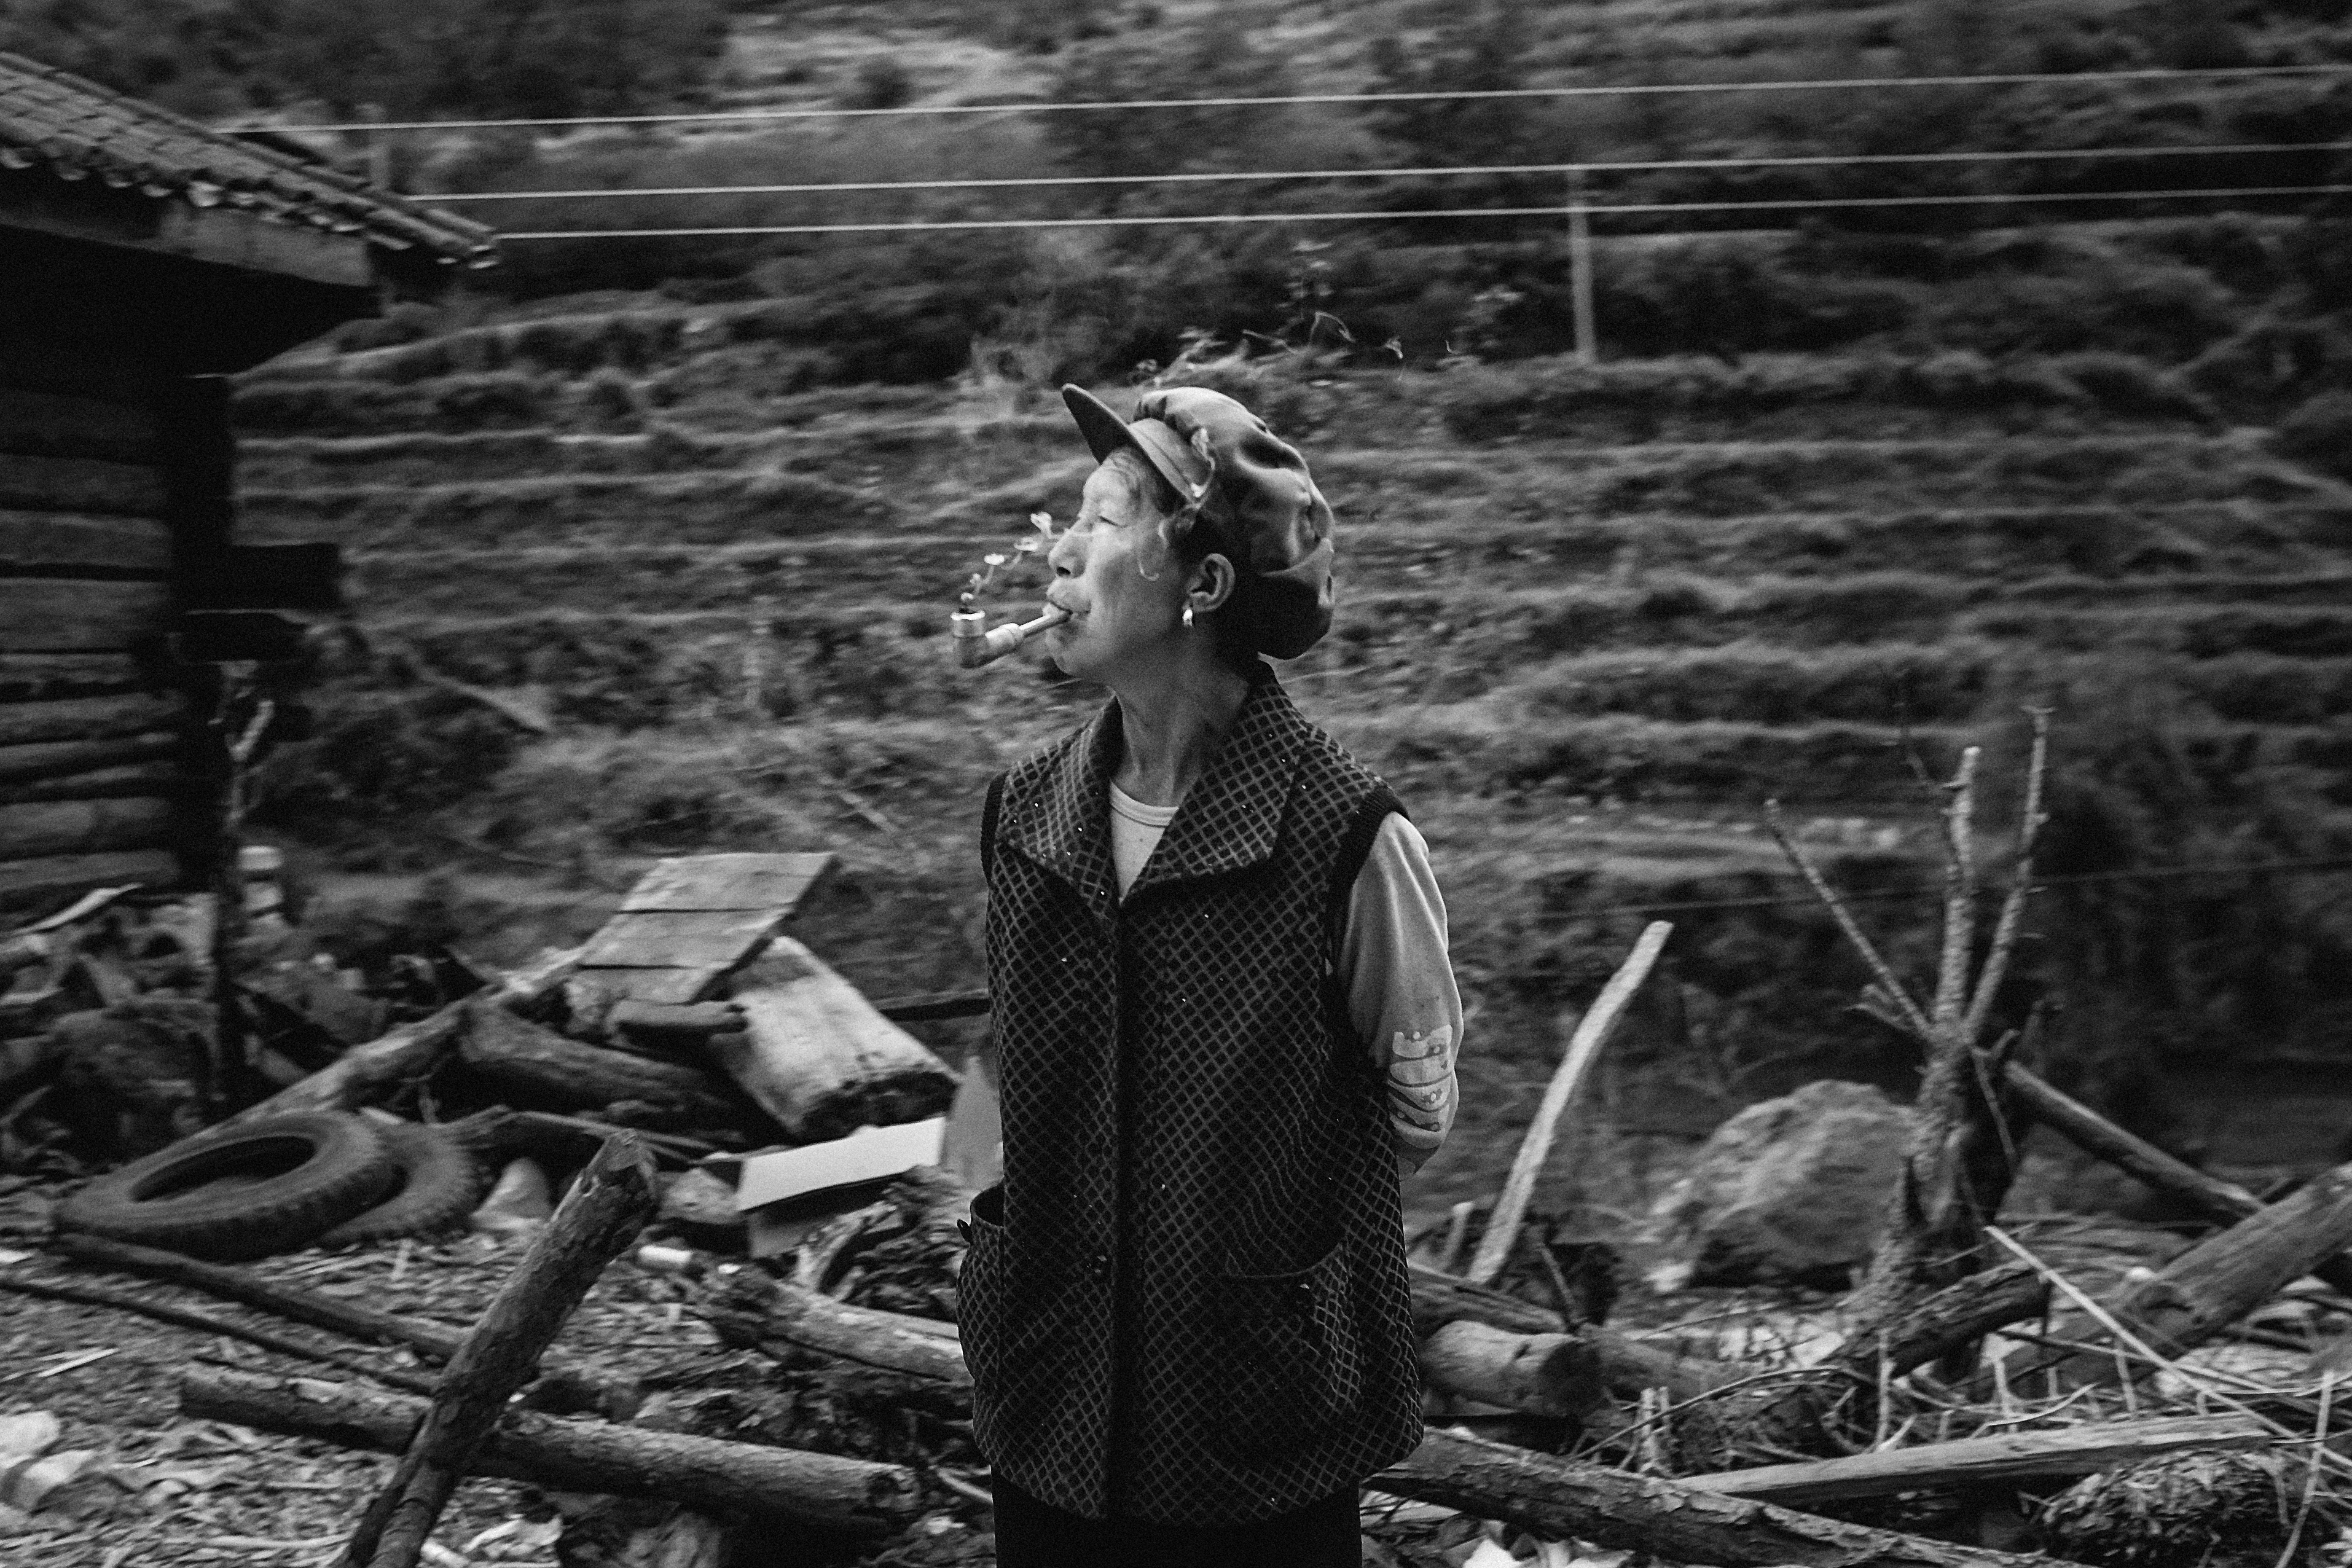
forest, person, black and white, smoking, thinking, darkness, black, monochrome, thoughtful, photograph, thinking woman, south east asia, monochrome photography, person thinking, pipe smoking, aisian